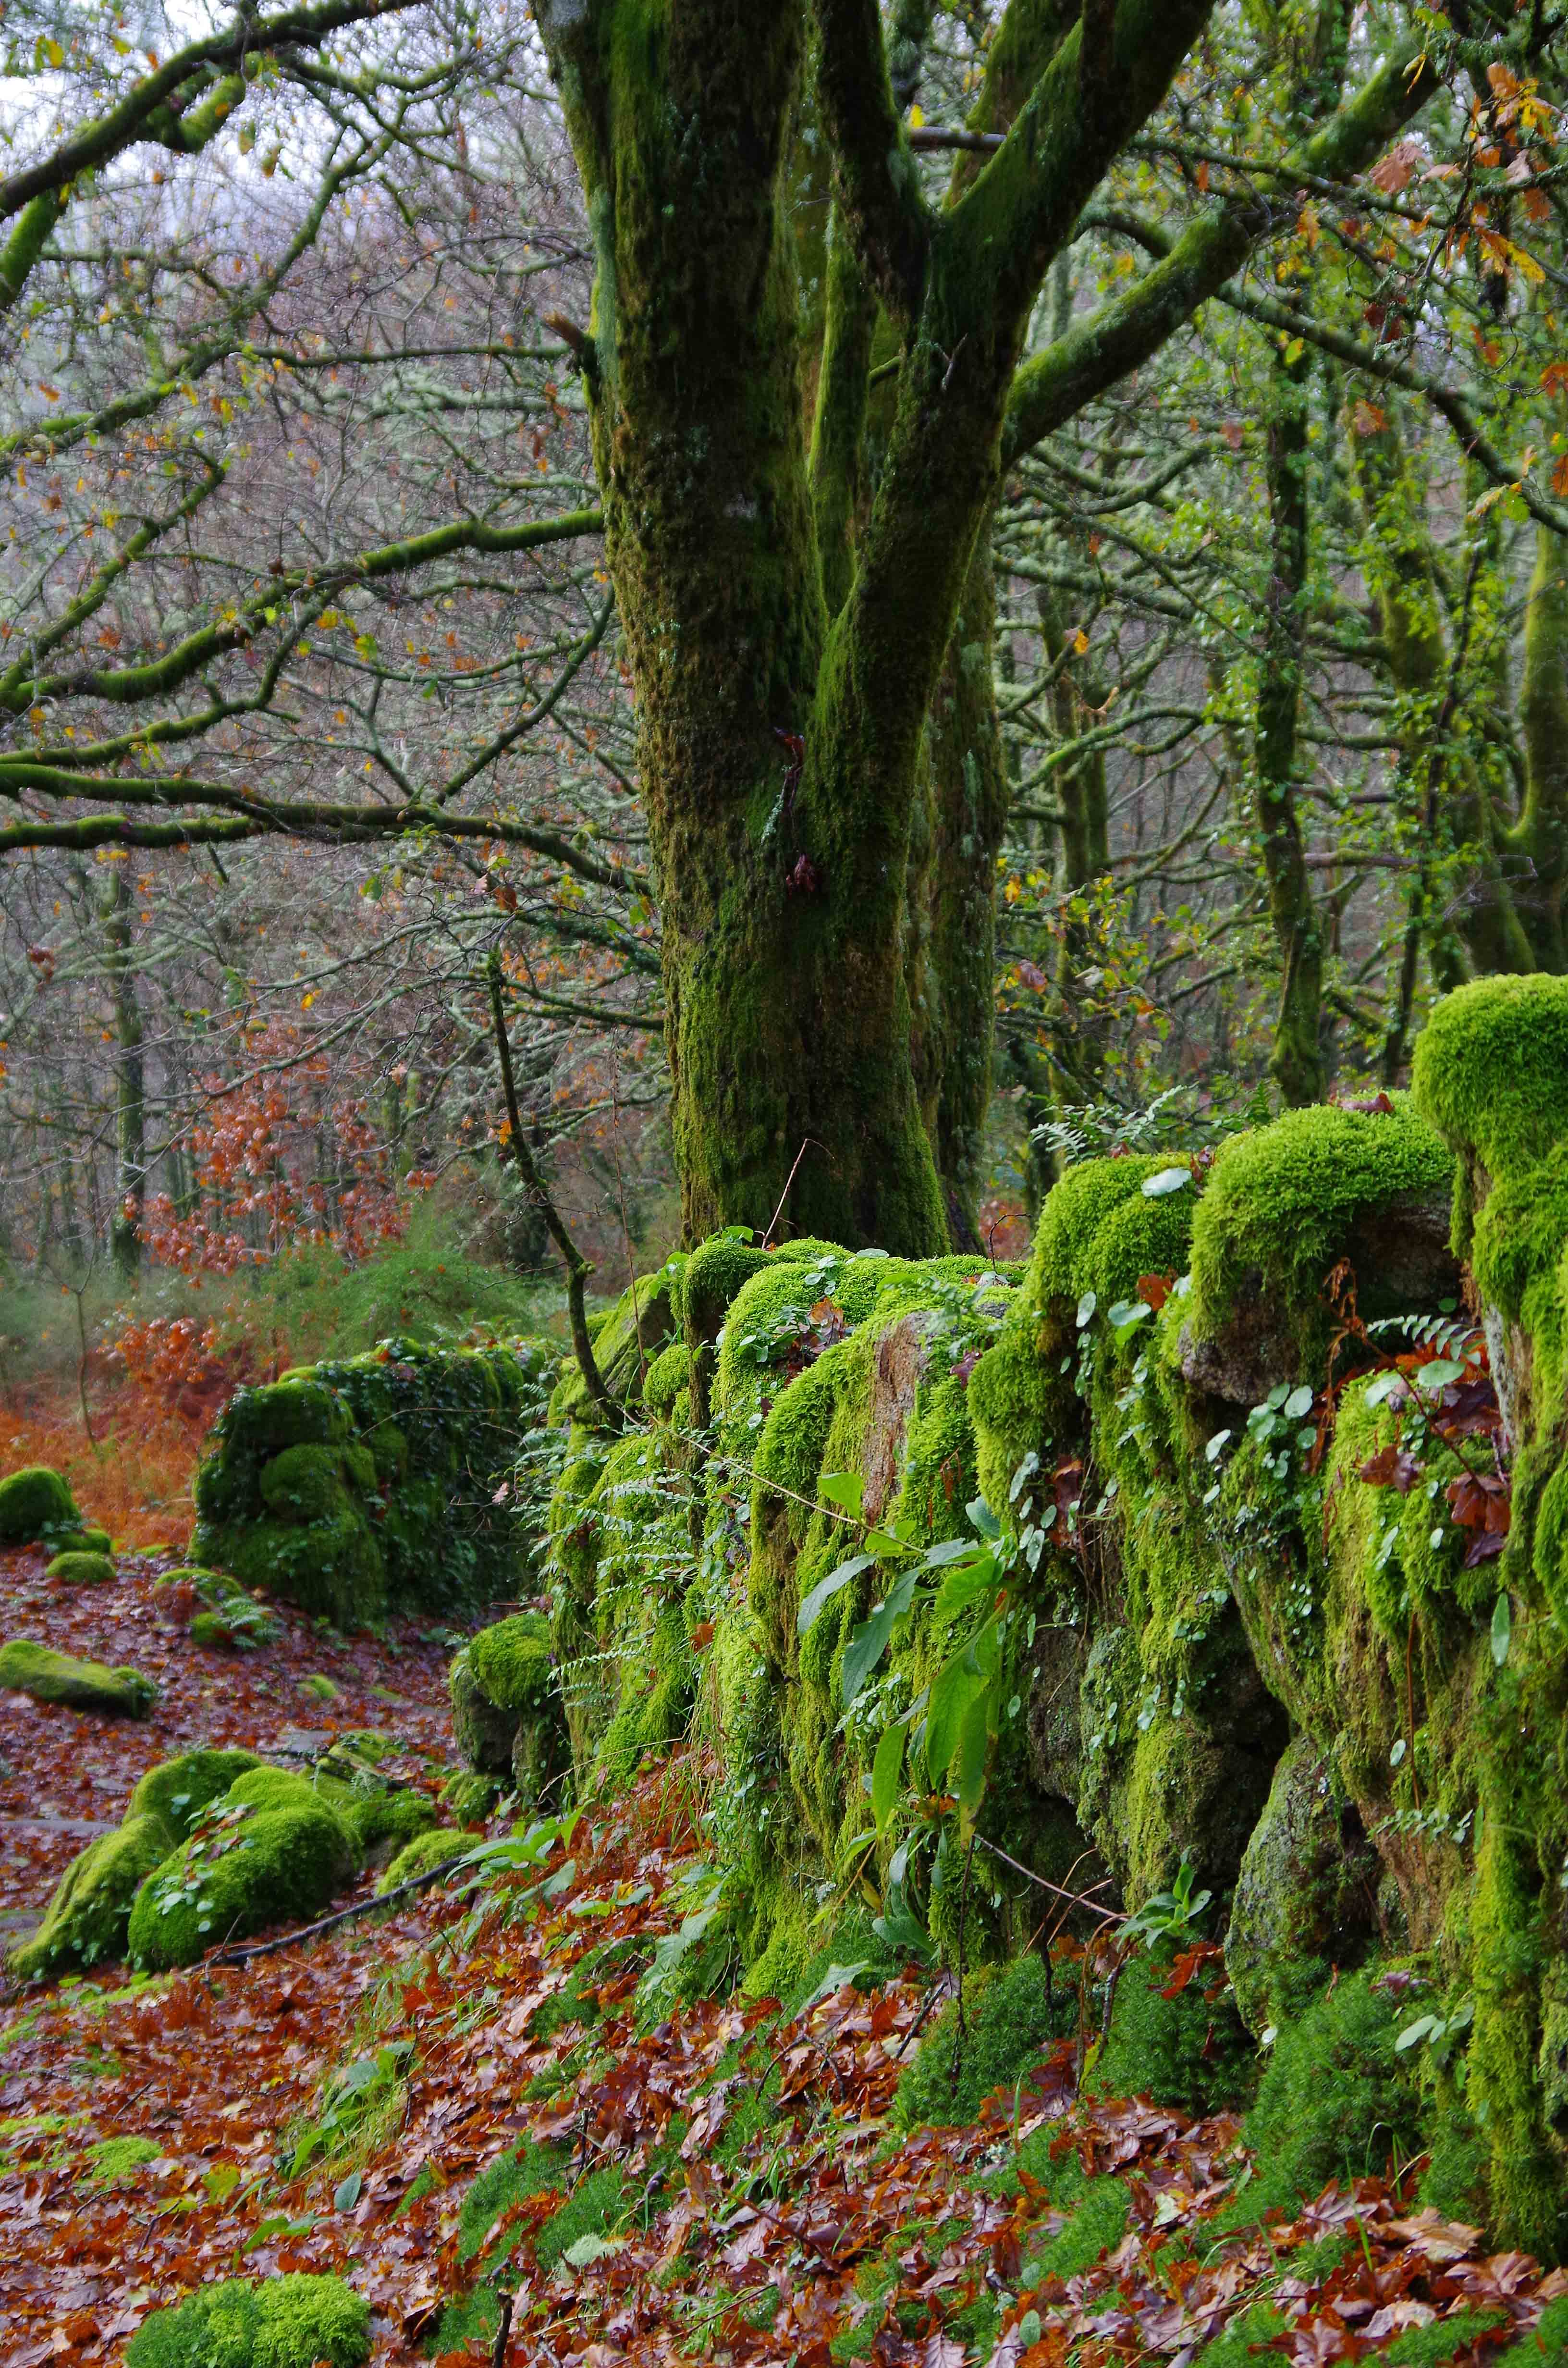
landscape, tree, nature, forest, wilderness, branch, plant, sunlight, leaf, flower, trunk, moss, green, jungle, autumn, botany, flora, season, spain, spruce, vegetation, rainforest, deciduous, galicia, pontevedra, paisajes, woodland, habitat, ecosystem, espana, ggl1, gaby1, pentaxk30, pontevedragaliciaespa a, biome, old growth forest, natural environment, woody plant, temperate broadleaf and mixed forest, temperate coniferous forest